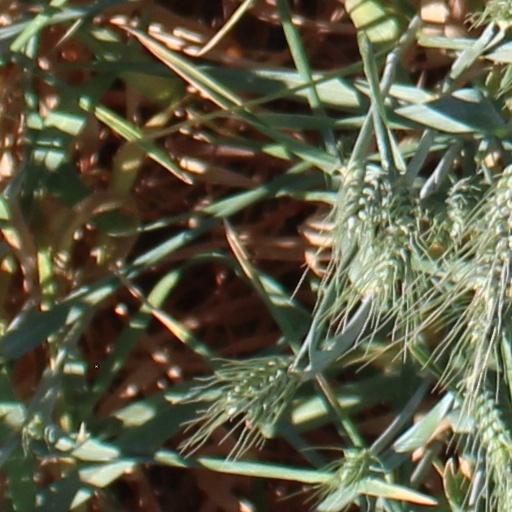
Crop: wheat